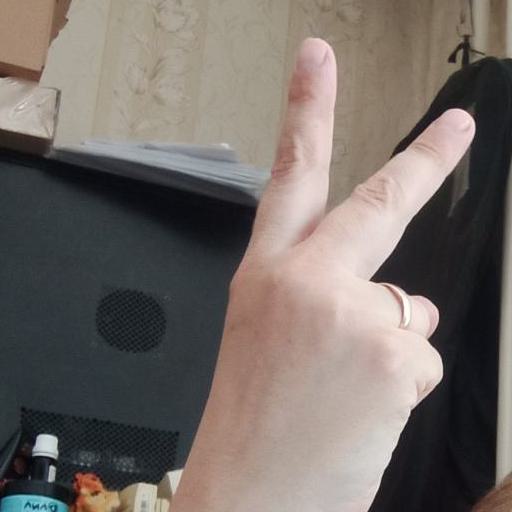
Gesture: peace_inverted